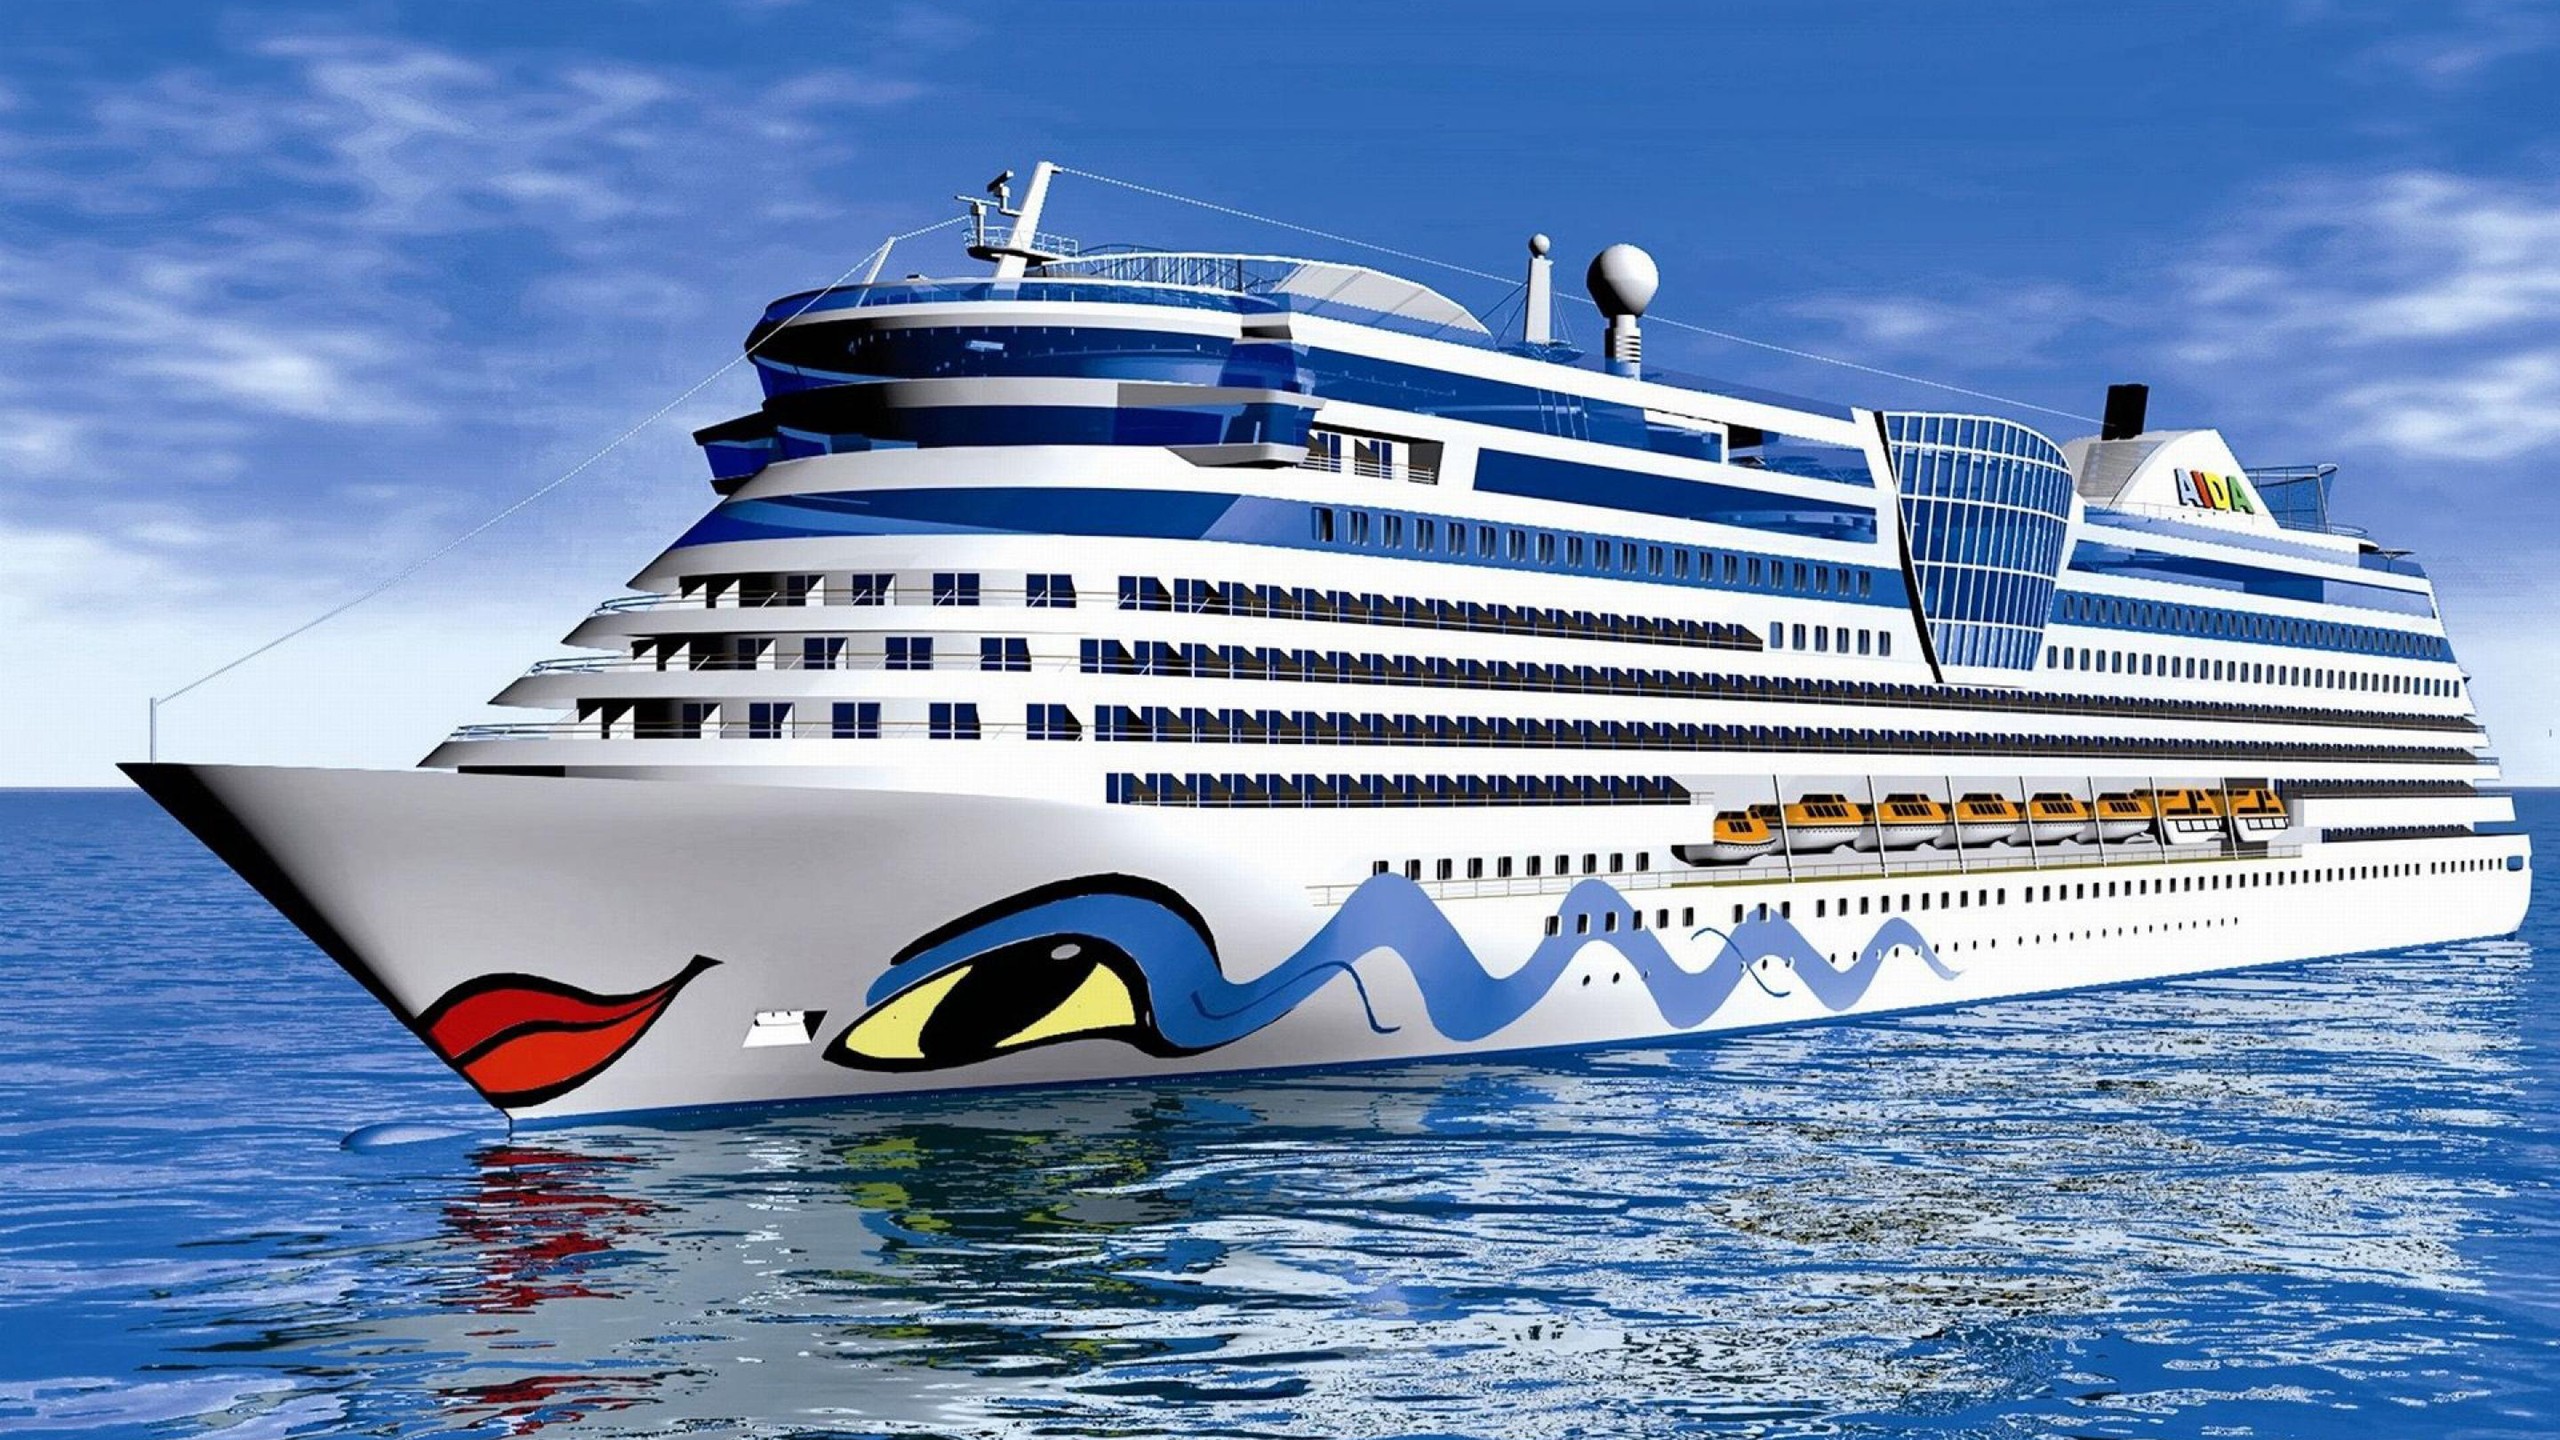
Vehicle type: Ships